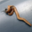
Label: worm